Women in Texas government

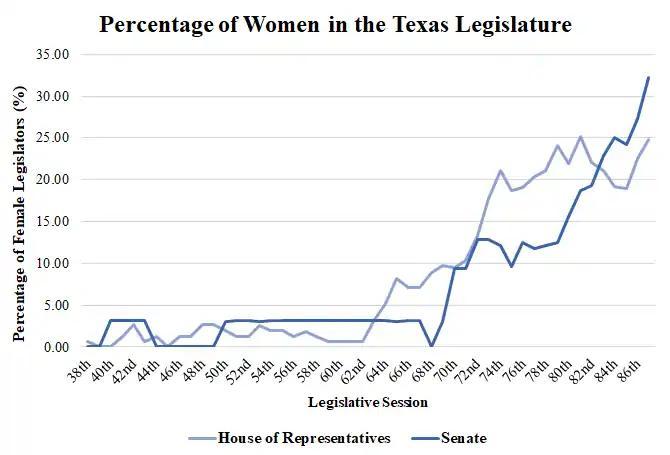
This graph shows the percentage of women in the Texas House of Representatives and the Texas Senate each legislative session. The graph begins with the 38th Legislature in 1923 because prior to this session, no women were elected to either chamber of the Texas Legislature. This graph reflects the percentage of the total number of representatives and senators who served in each legislative session. While at any given time the Texas House has no more than 150 members and the Texas Senate has no more than 31 members, the total number of members for the entire session may be slightly higher as certain legislators may serve for only part of the session.

Only fourteen women have been elected to Texas's highest state courts - the Supreme Court of Texas (highest court for civil matters) and the Texas Court of Criminal Appeals (highest court for criminal matters). Additional women have served on these courts via gubernatorial appointment but have not been elected by voters to serve on the courts. Some women have begun their career on the courts through a governor's appointment but have then won subsequent election campaigns to serve new terms.